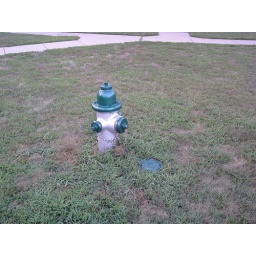
Notice the water meter/valve cover painted as well. All water access covers in the grass will be painted.